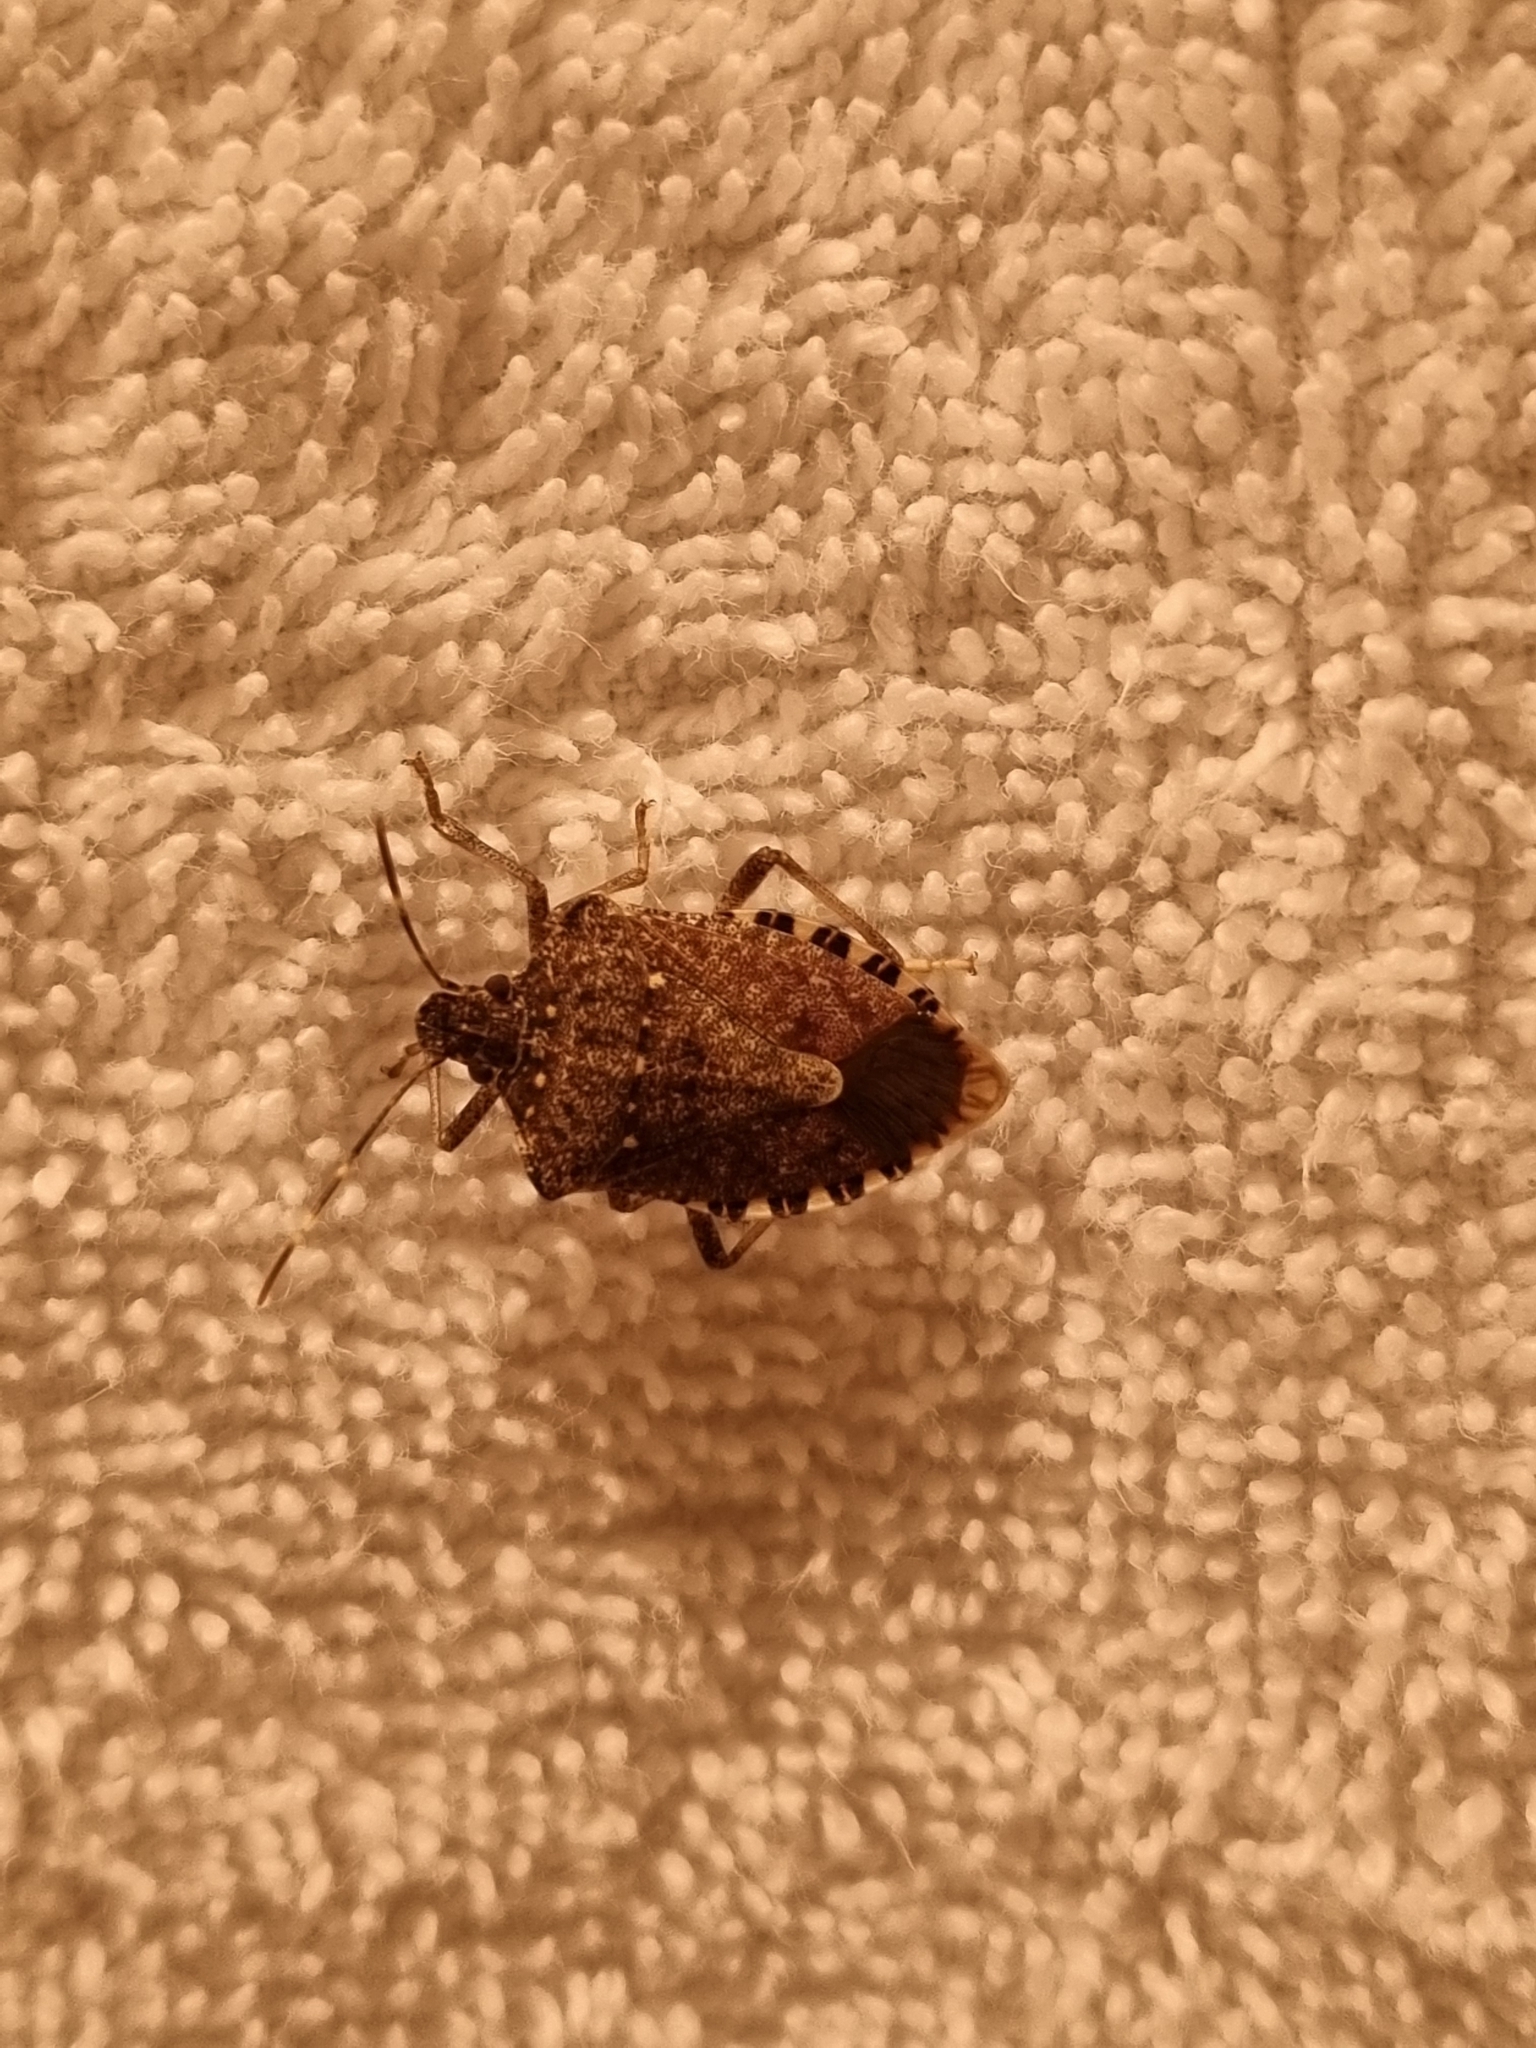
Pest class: stink_bug